Otter Lake (Saskatchewan)

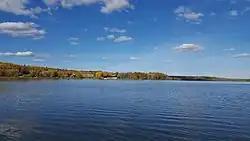
Otter Lake with Missinipe

The hamlet of Missinipe is located on the western shore of Otter Lake while Grandmother's Bay Indian reserve is located on the north shore of the lake. The lake is on the north side of Lac La Ronge Provincial Park and one of the park's four RV parks is located on the east shore. Two of the streets in Missinipe are part of the RV park. Missinipe is the Woodland Cree name for the Churchill River.